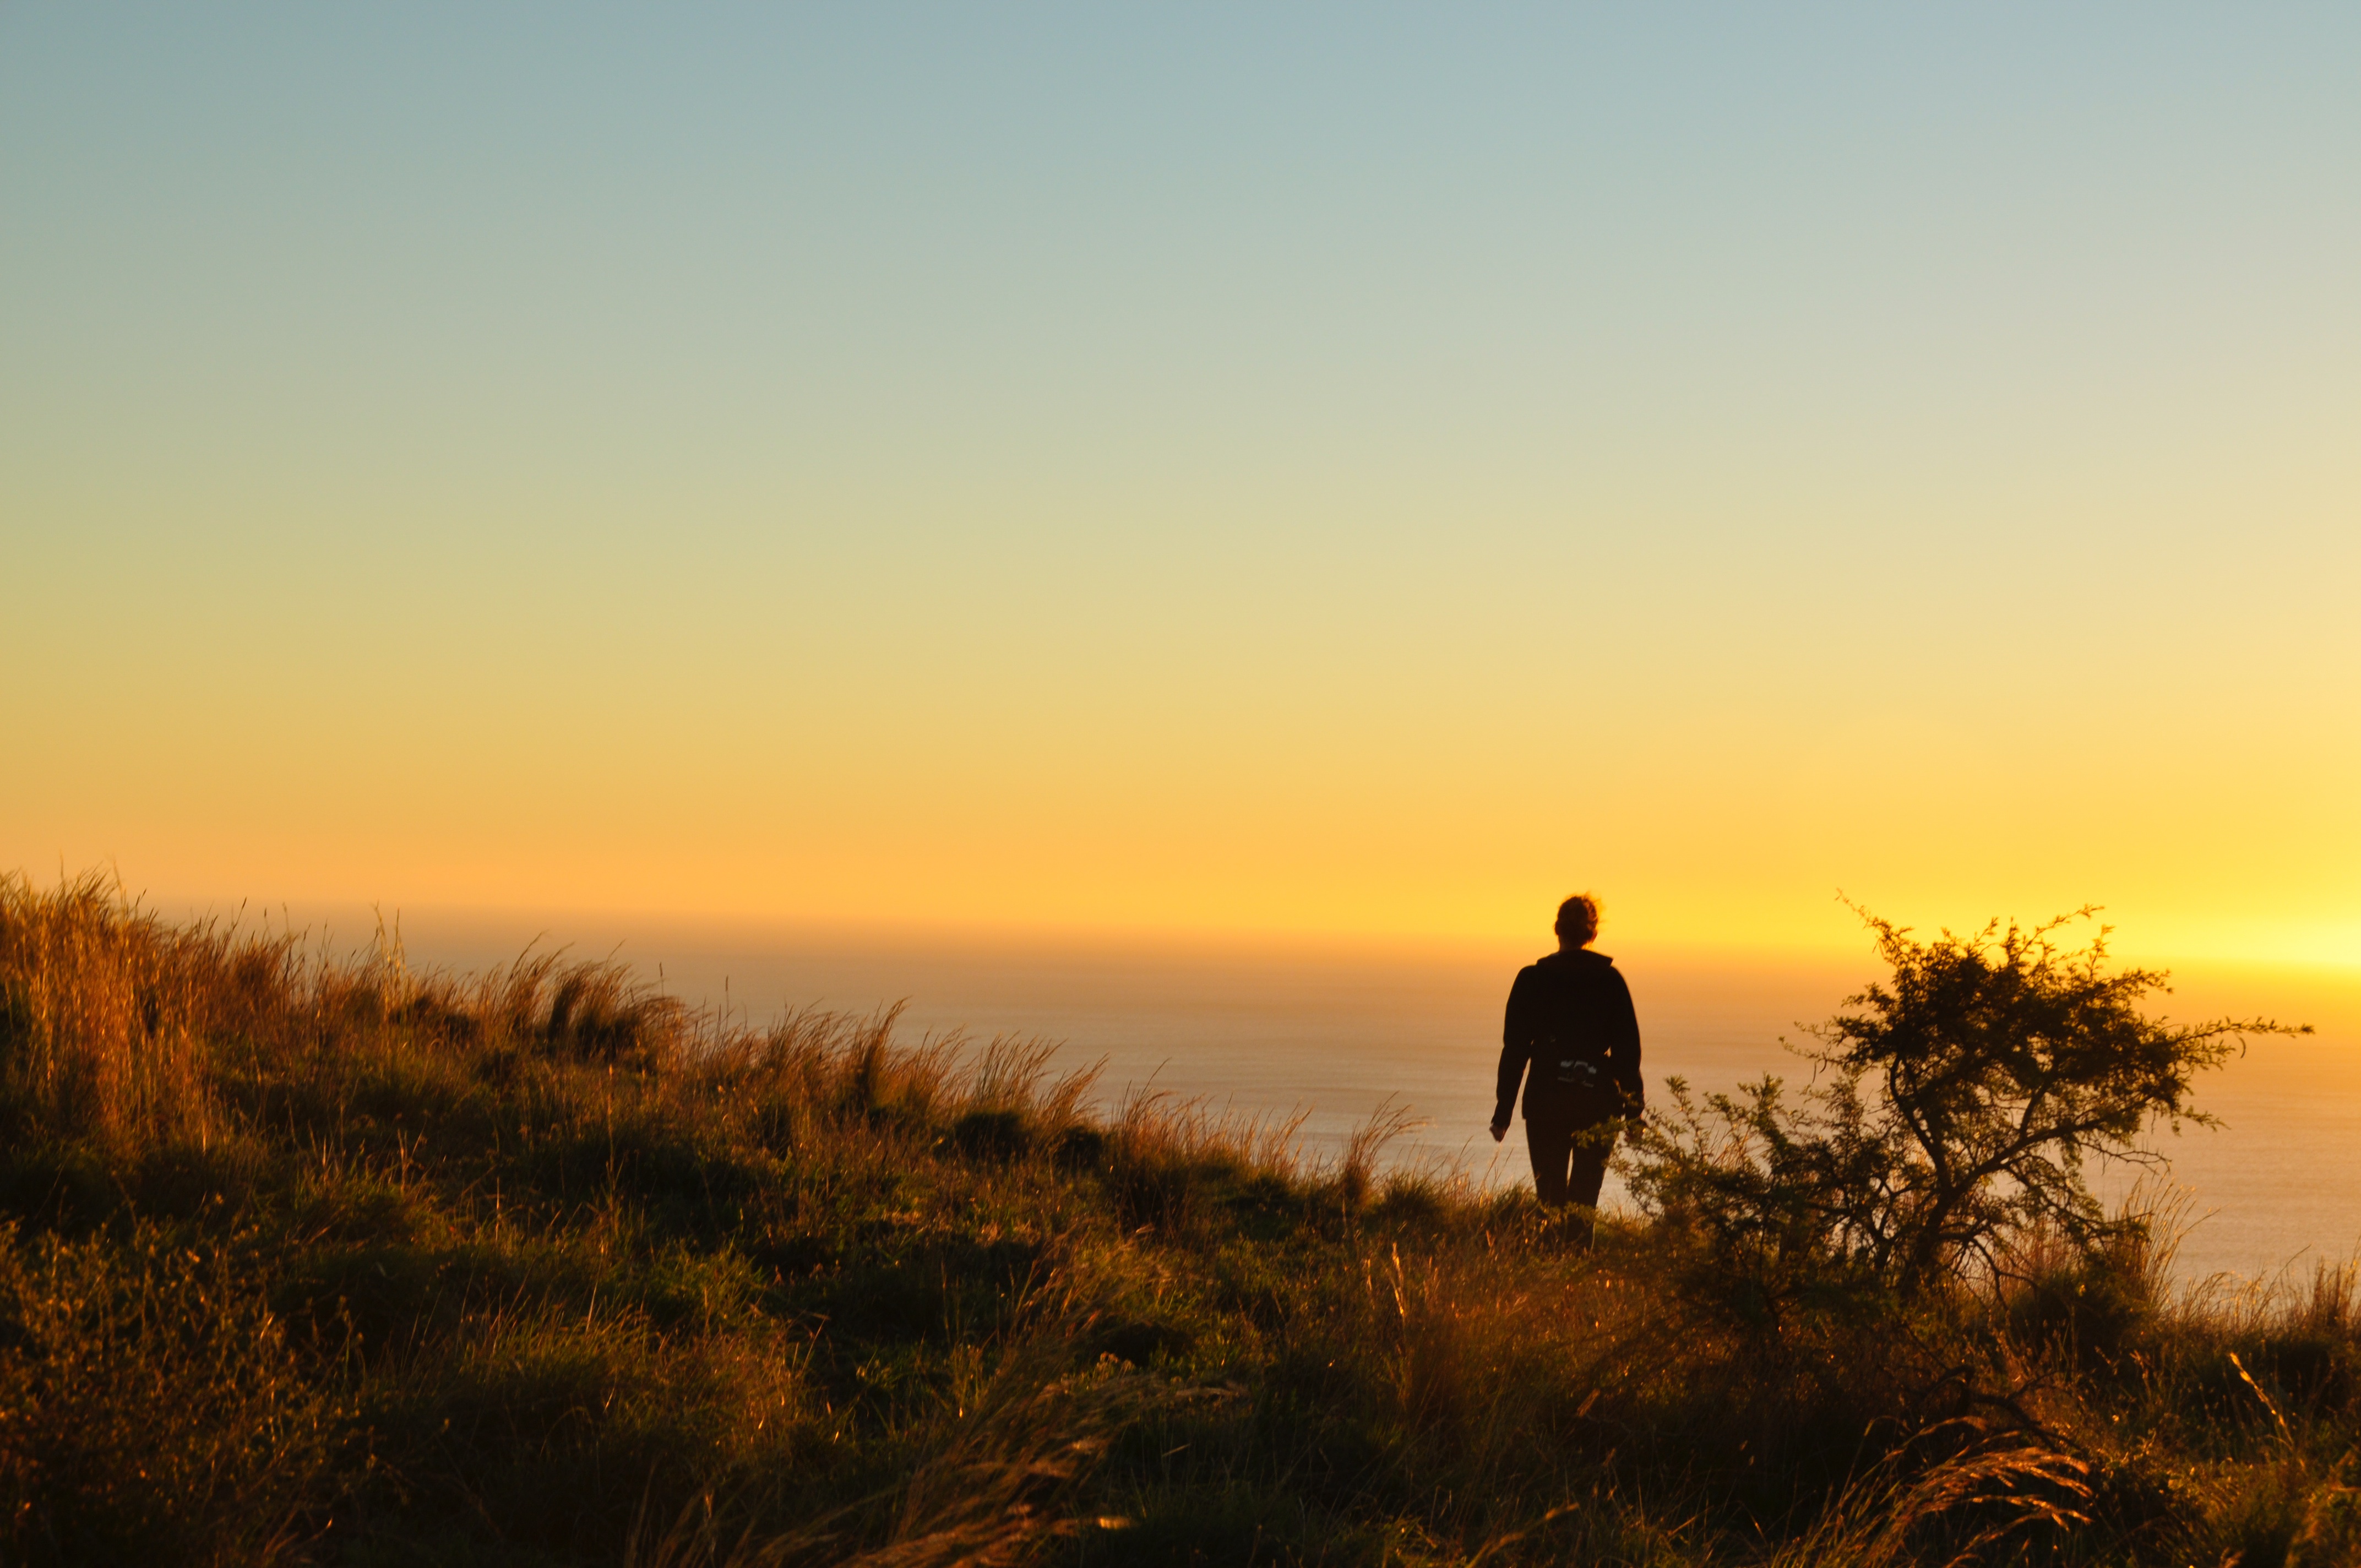
landscape, sea, coast, nature, horizon, mountain, sun, sunrise, sunset, prairie, sunlight, morning, hill, dawn, dusk, evening, natural environment, atmospheric phenomenon, grass family